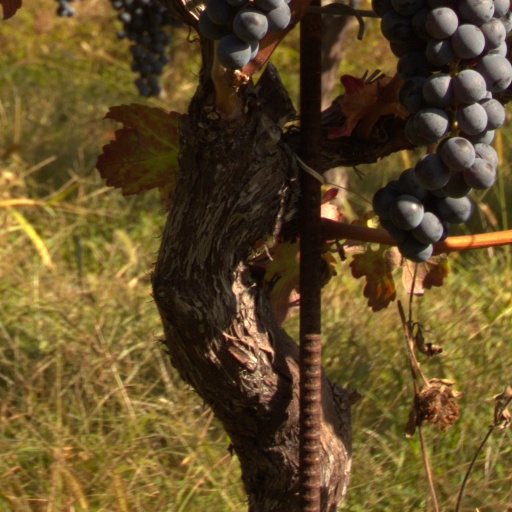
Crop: grape